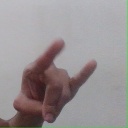
अक्षर: च